Ny Bakkegård

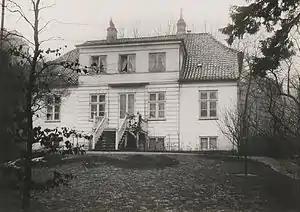
Ny Bakkegård in c. 1900

Ny Bakkegård (lit. "New Hill House") is a Neoclassical country house located at Rahbeks Allé in the Frederiksberg district of Copenhagen, Denmark. The current house was built by later prime minister Carl Christian Hall in 1840. It was originally surrounded by open countryside but has now been enclosed by a perimeter block. A statue of Hall is located in Søndermarken on the other side of Pile Allé.